Sun Modular Datacenter

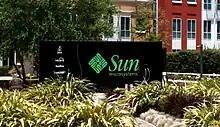
A Sun Modular Datacenter on display at the Sun Microsystems Executive Briefing Center in Menlo Park, California

Sun Modular Datacenter (Sun MD, known in the prototype phase as Project Blackbox) is a portable data center built into a standard 20-foot intermodal container (shipping container), manufactured and marketed by Sun Microsystems (acquired in 2010 by Oracle Corporation). A data center of up to 280 servers could be rapidly deployed using existing standardized transport methods to locations that might not be suitable for a building or other structure, and connecting it to the required infrastructure (including an external chiller and power source). Sun stated that the system could be made operational for 1% of the cost of building a traditional data center.